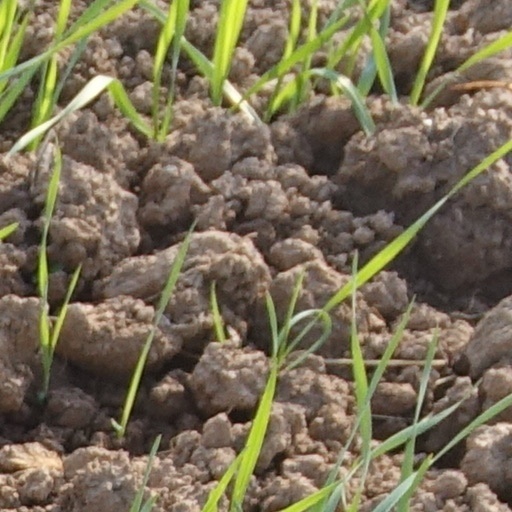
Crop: wheat